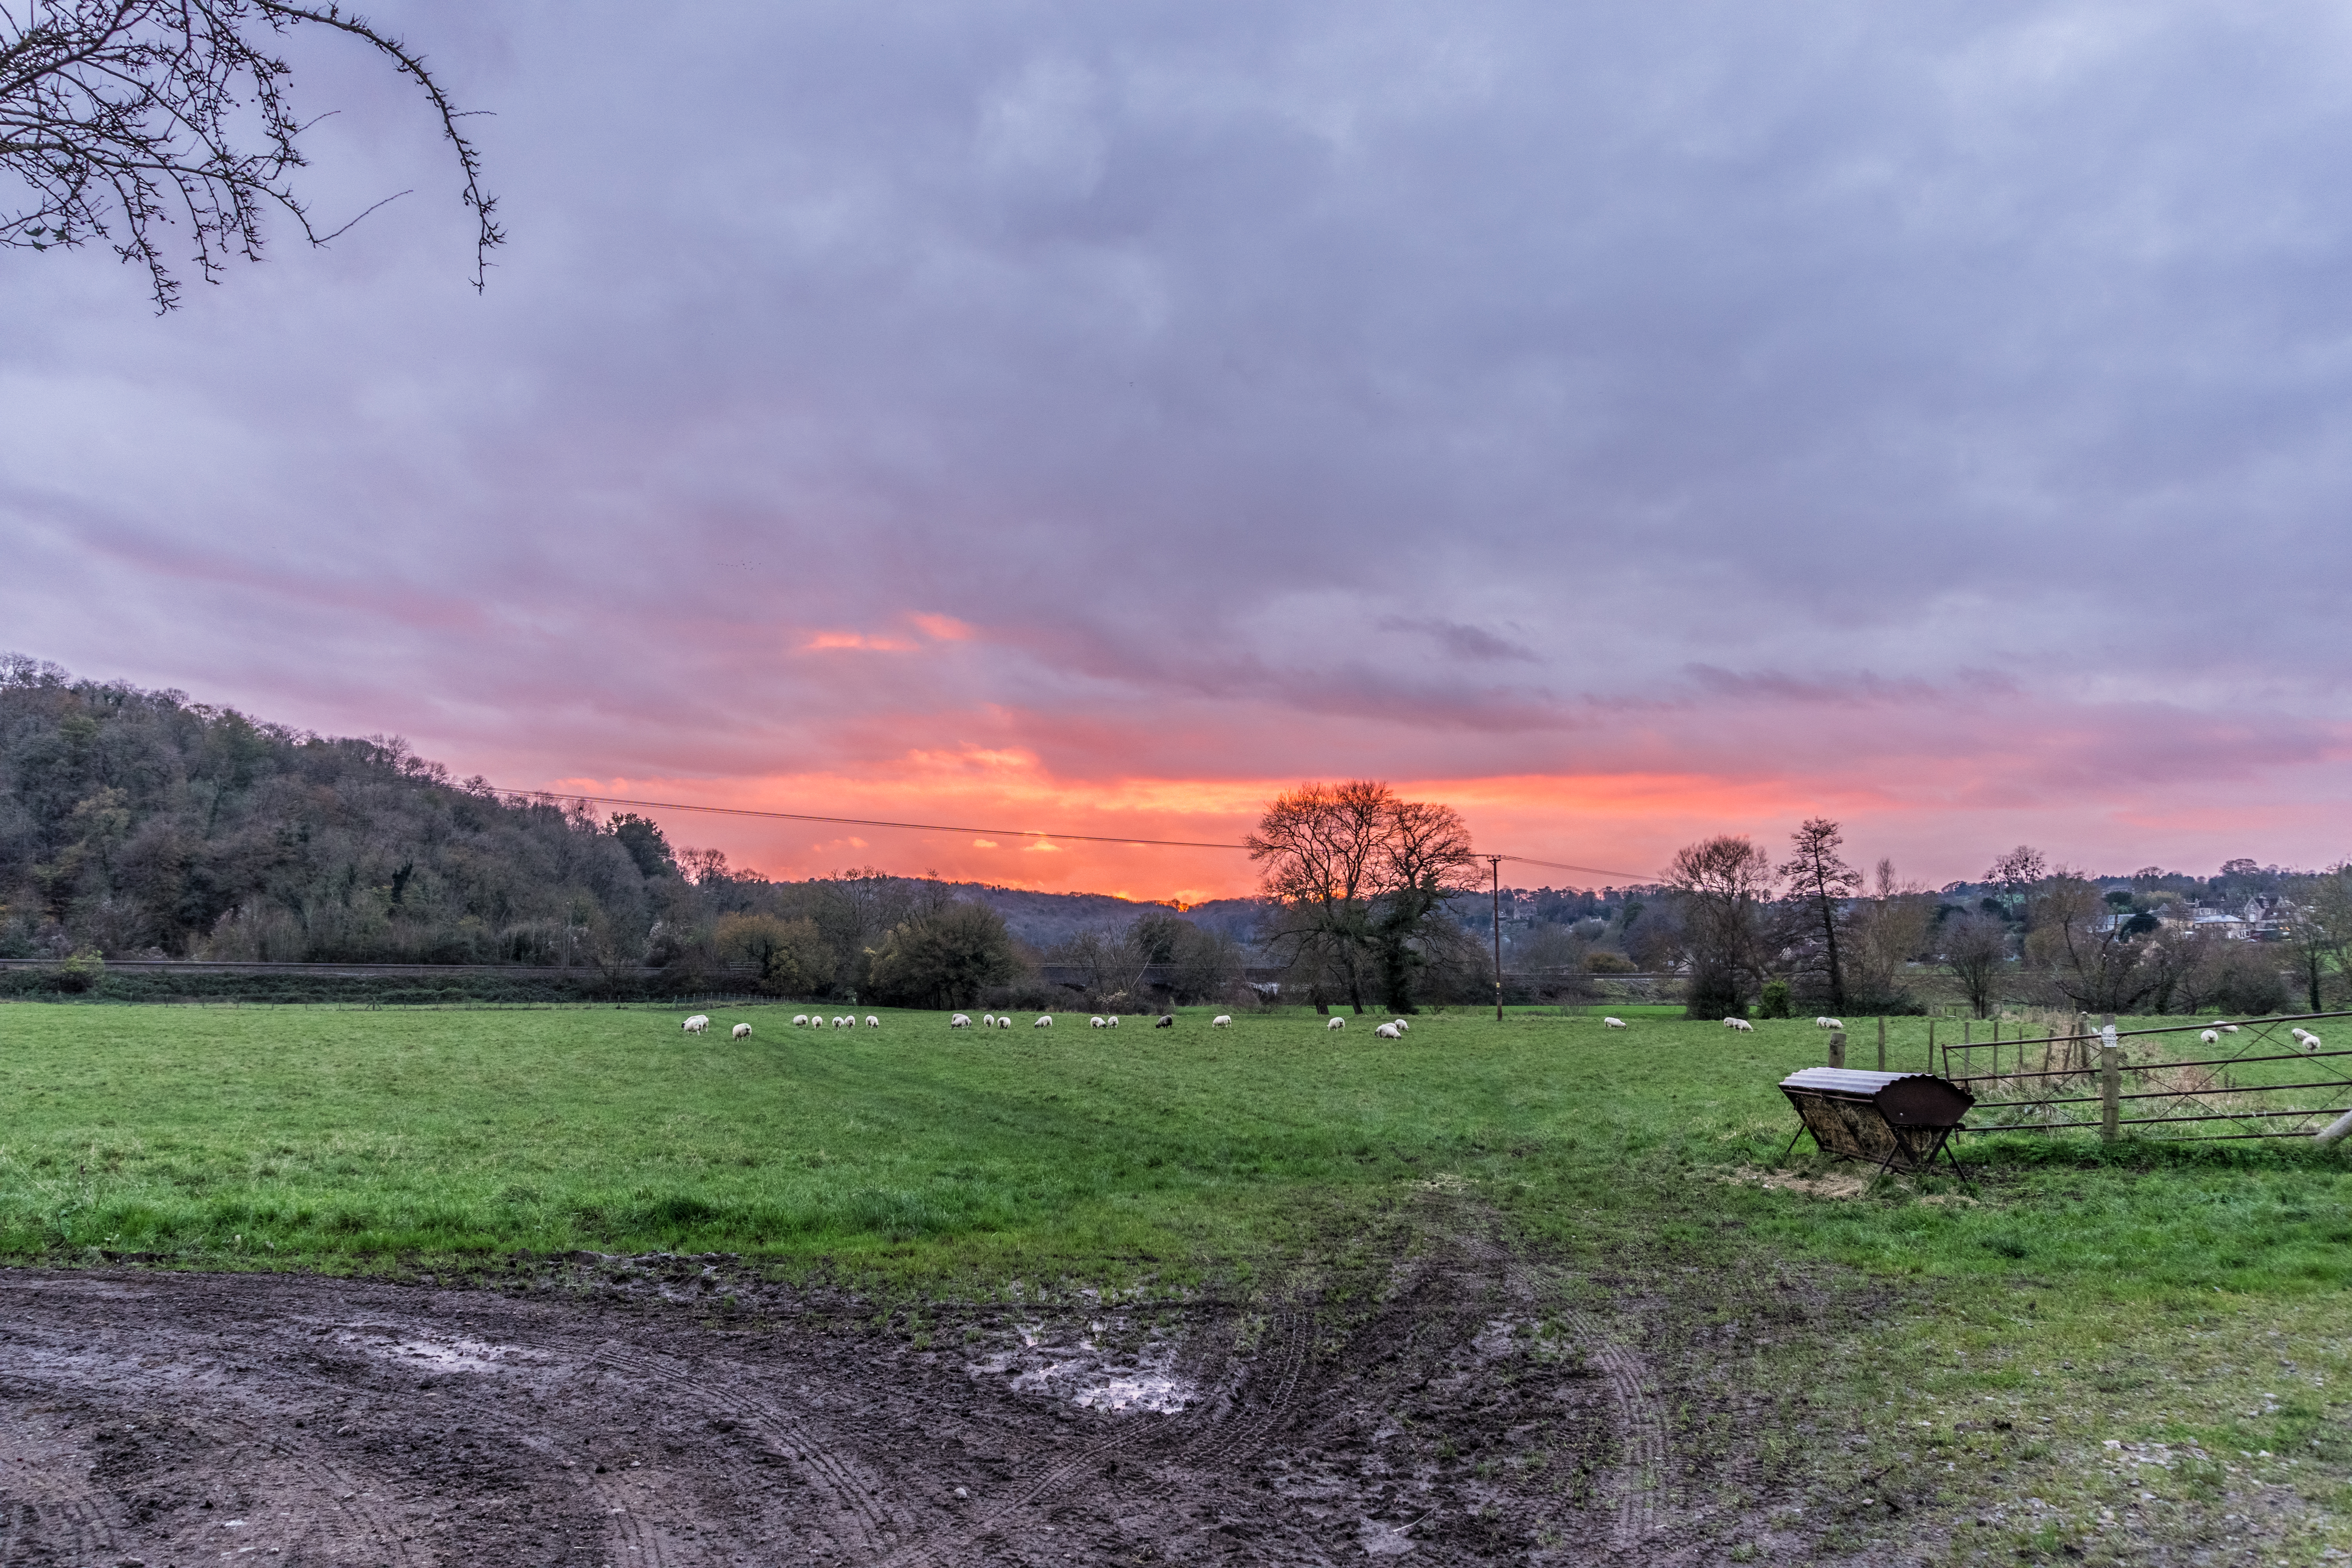
landscape, tree, nature, grass, horizon, mountain, cloud, sky, sunset, field, farm, meadow, prairie, morning, hill, flower, dawn, valley, country, dusk, soil, agriculture, plain, sony, ilce6000, selp1650, rural area